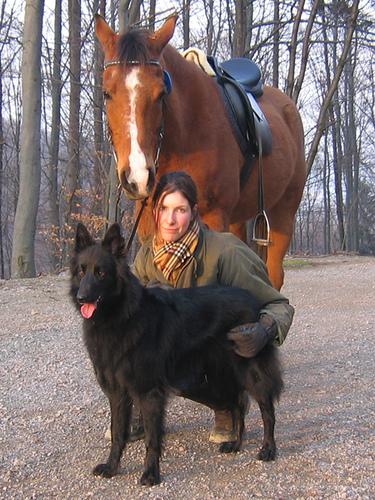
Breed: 227-n000070-groenendael